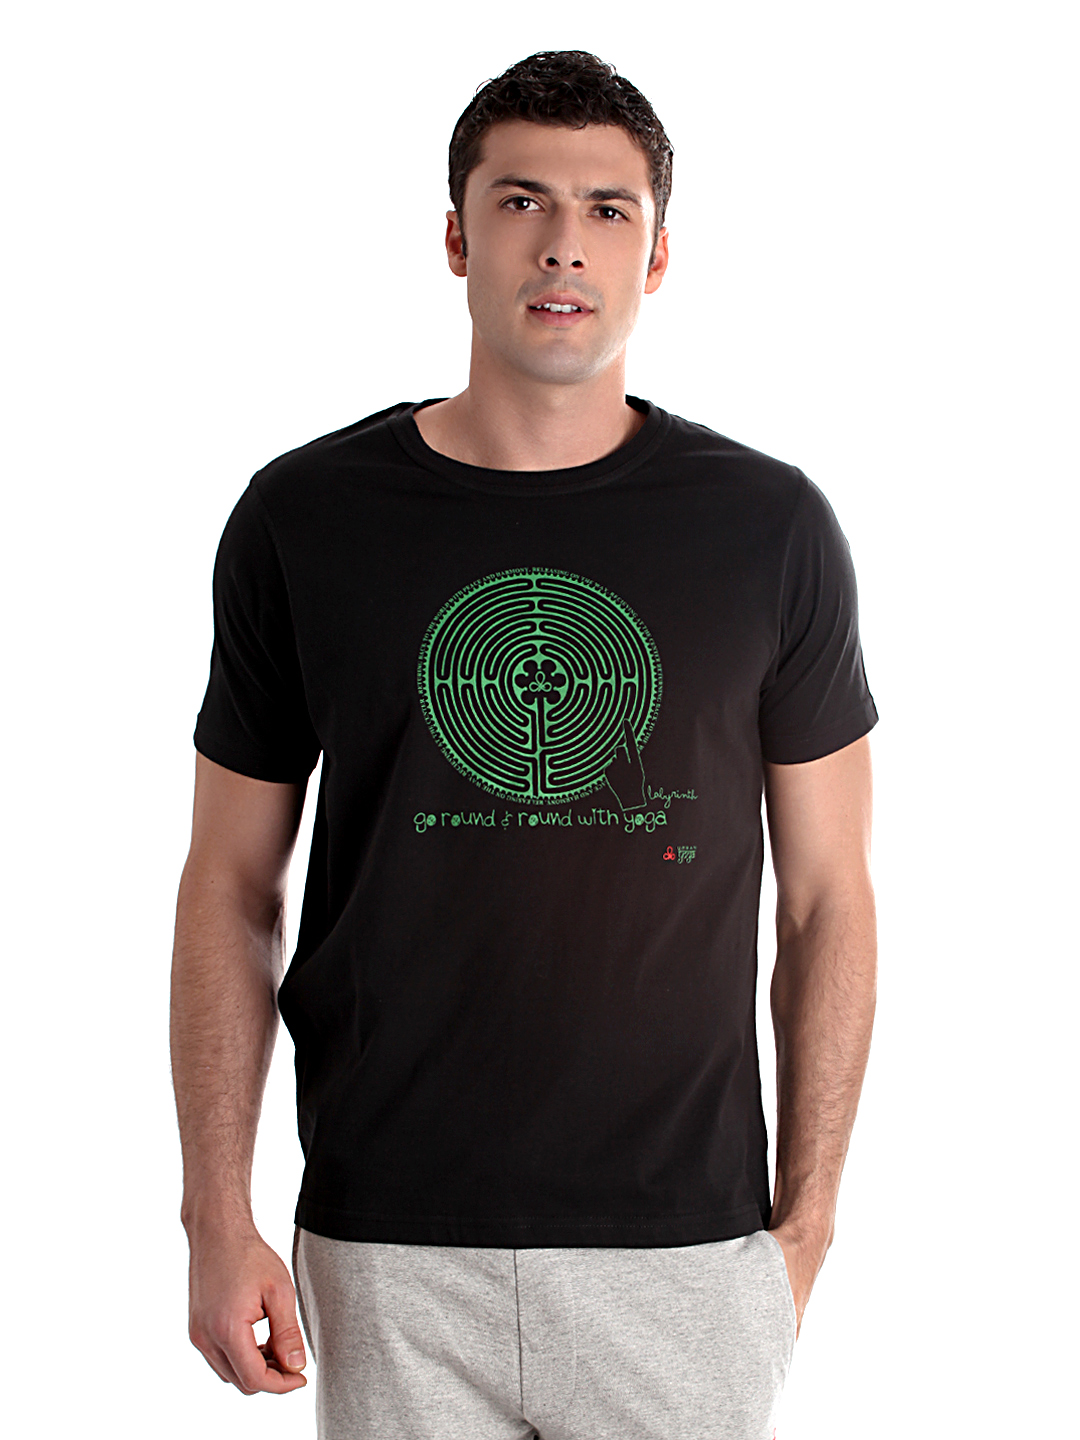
Urban Yoga Men Printed Black T-shirt
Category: Apparel / Topwear / Tshirts
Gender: Men
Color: Black
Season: Summer 2012
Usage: Casual